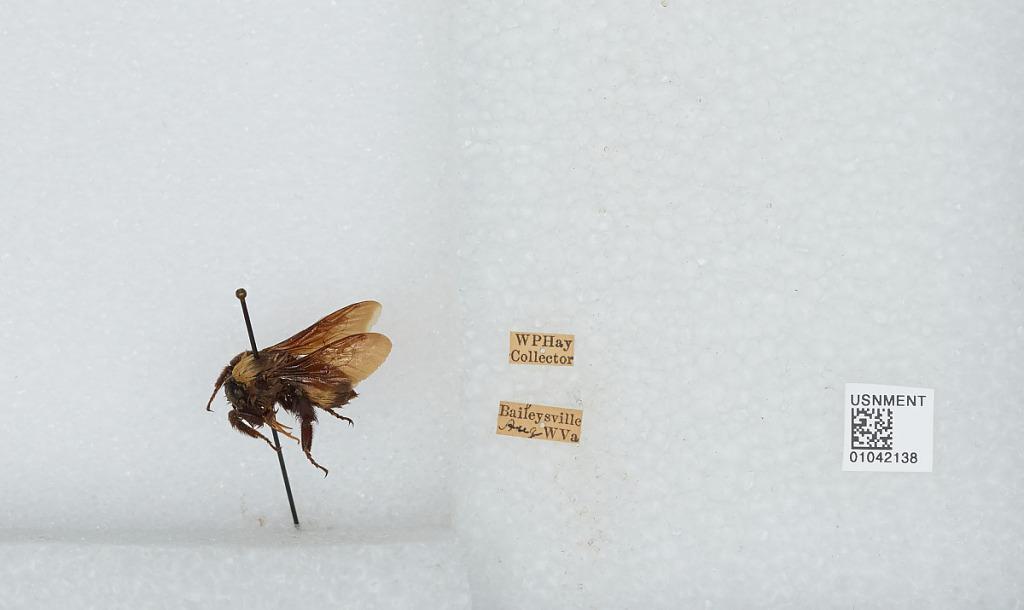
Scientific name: Bombus sp.
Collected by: W. Hay
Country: United States
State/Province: West Virginia
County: Wyoming
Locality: Baileysville
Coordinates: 37.5892, -81.6792